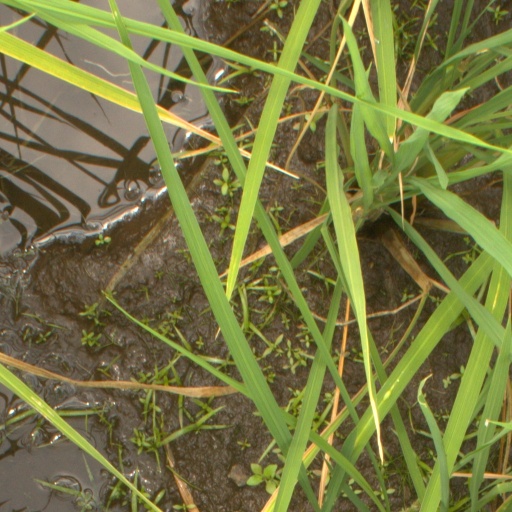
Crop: rice